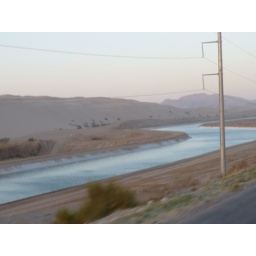
Sand dunes and water canal at the Imperial sand dunes in California near Yuma, Arizona